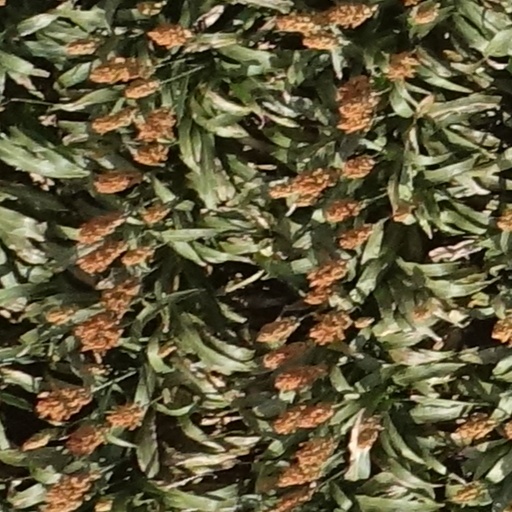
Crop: sorghum